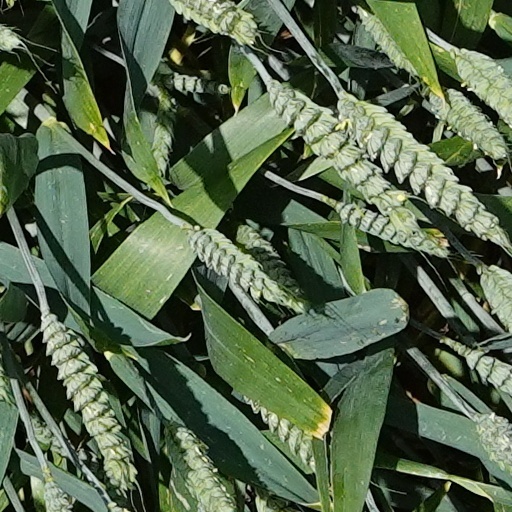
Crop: wheat